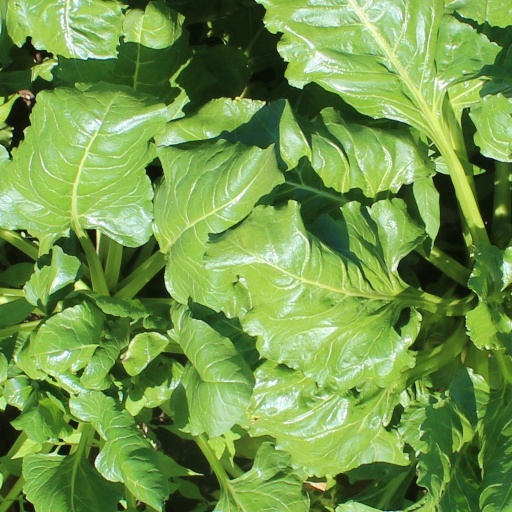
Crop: sugar beet